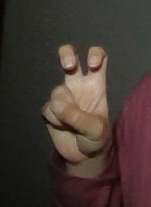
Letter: toot